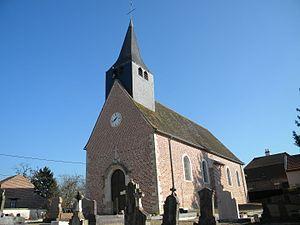
Eglise
Montmain est une commune française située dans le canton de Brazey-en-Plaine du département de la Côte-d'Or en région Bourgogne-Franche-Comté.
L'ensemble paroissial de Seurre, usuellement abrégé en paroisse de Seurre est l'un des 6 ensembles du secteur pastoral de La Plaine, et des 63 du diocèse de Dijon. Son siège est la Maison paroissiale de Seurre, située au 4 rue des écoles.